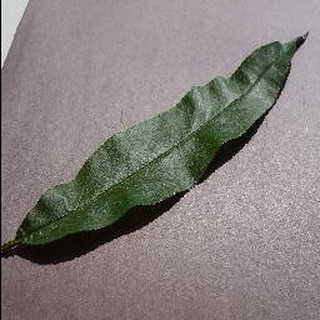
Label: healthy_peach